Mosul

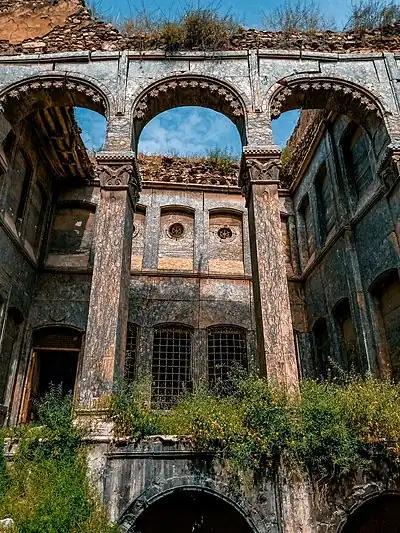

Mosul has a predominantly Sunni Muslim population. The city also had an ancient Jewish population. Like their counterparts elsewhere in Iraq, most were forced out in 1950–51. Most Iraqi Jews have moved to Israel, and some to the United States. In 2003, during the Iraq War, a rabbi in the American army found an abandoned, dilapidated synagogue in Mosul dating to the 13th century.